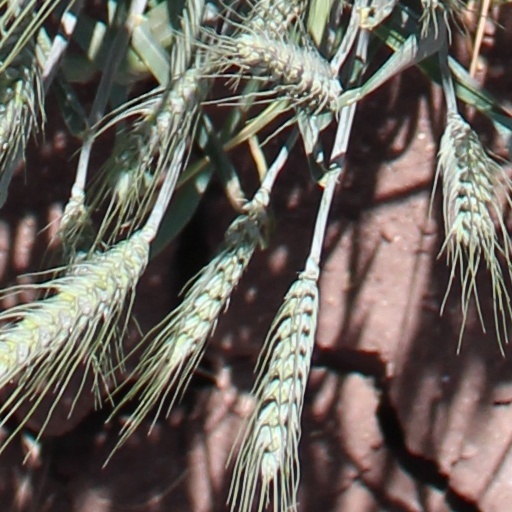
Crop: wheat